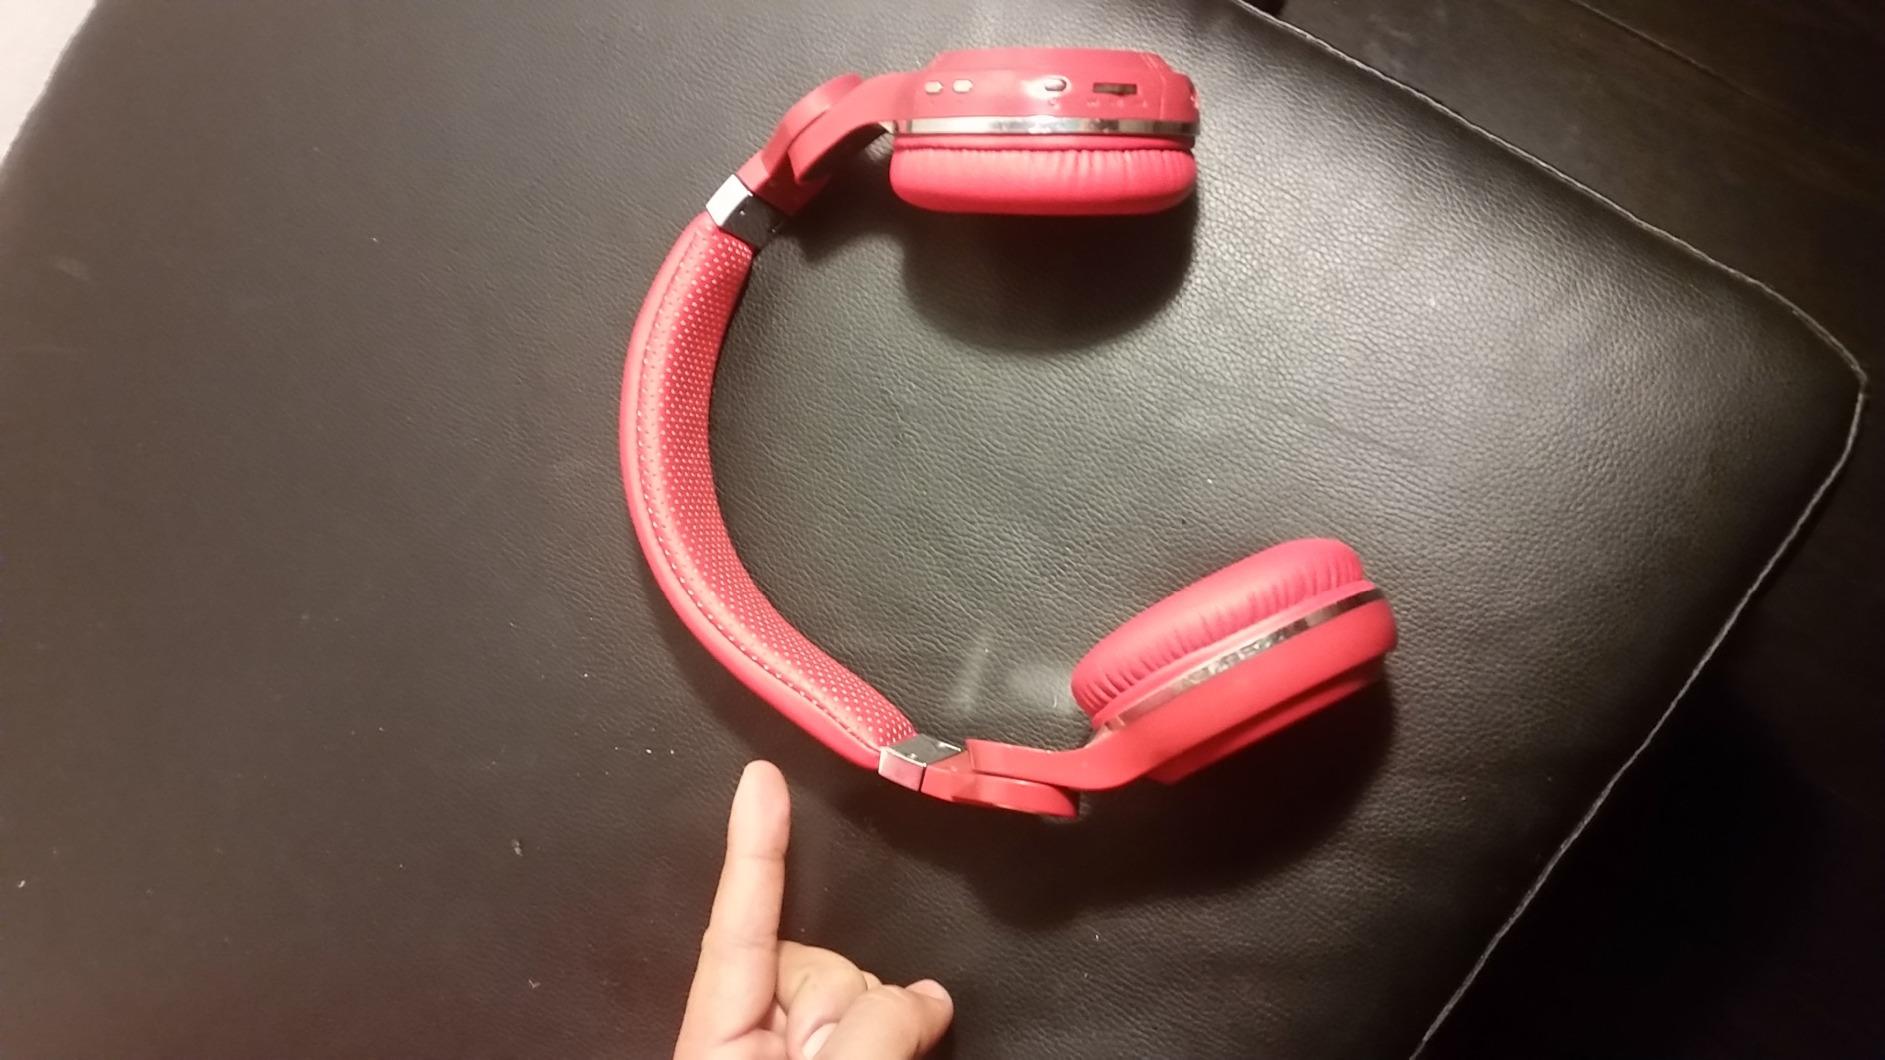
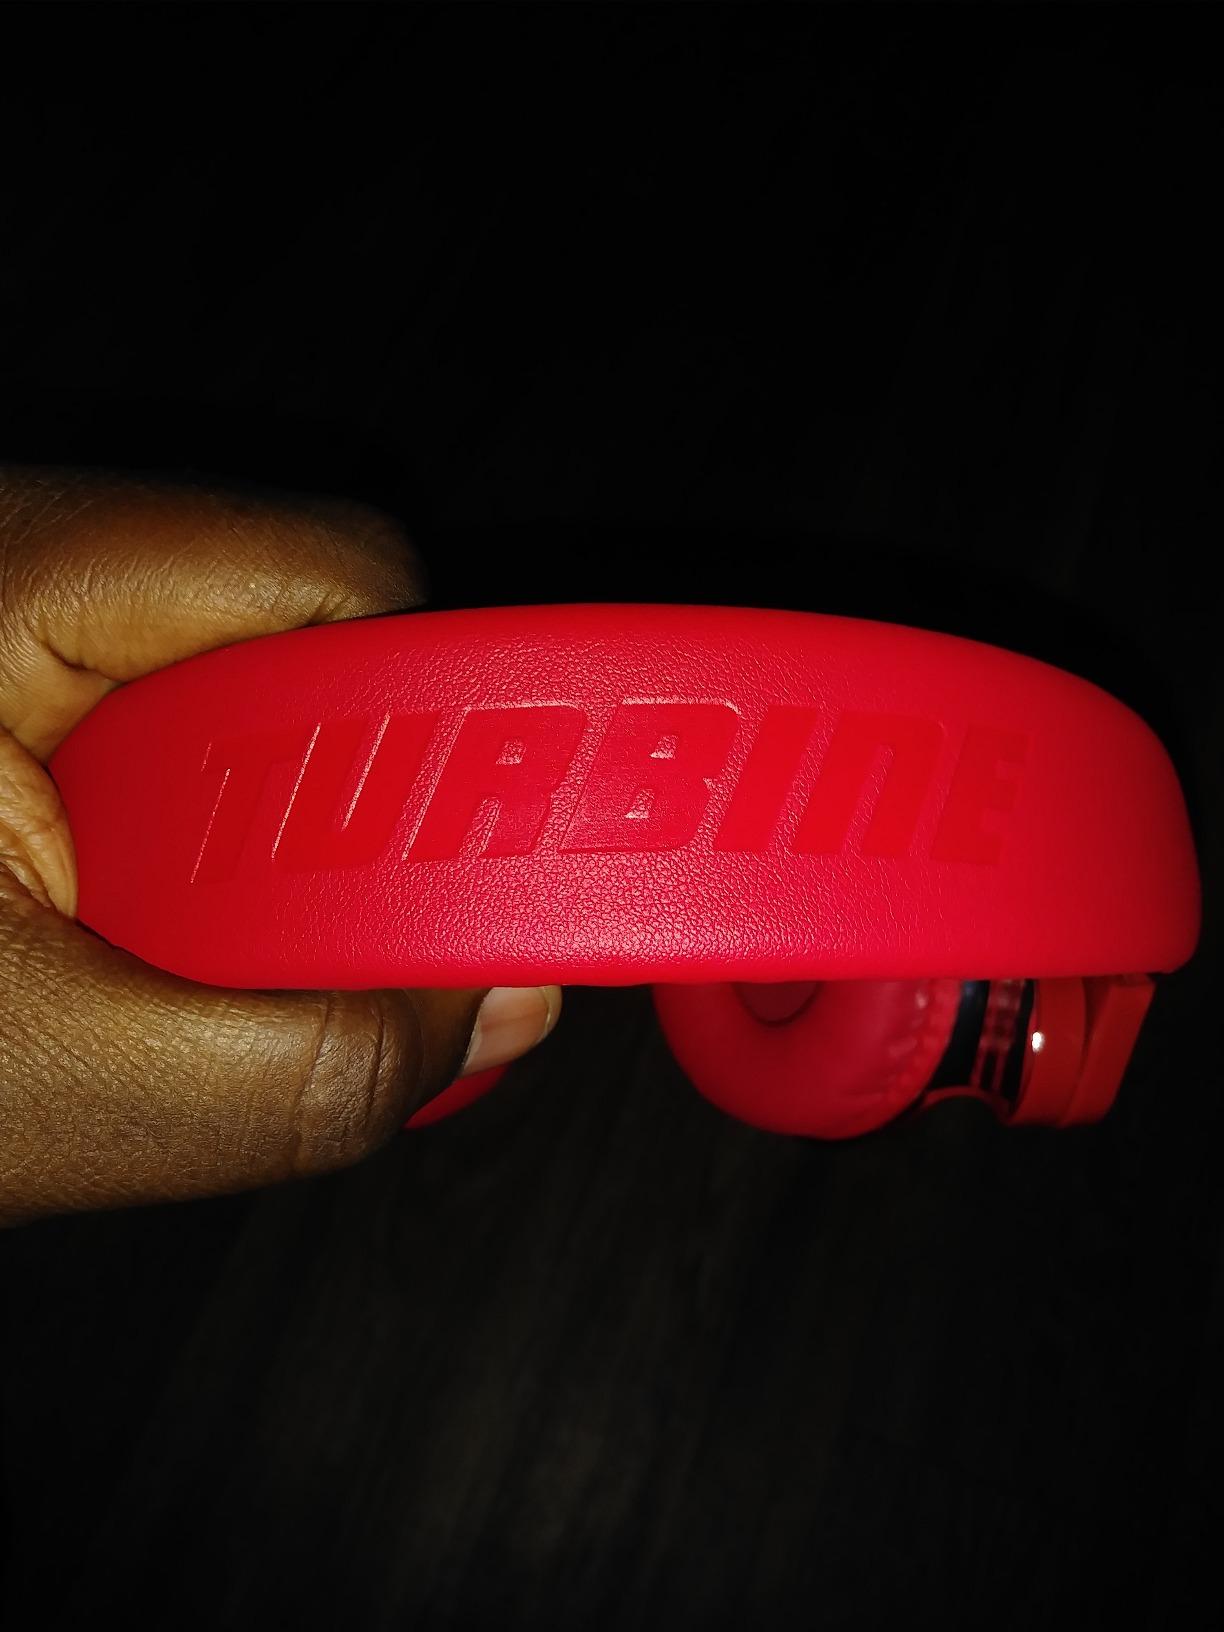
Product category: headphones
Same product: yes